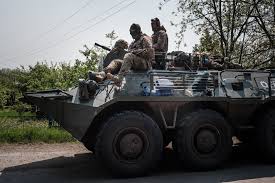
Label: BTR